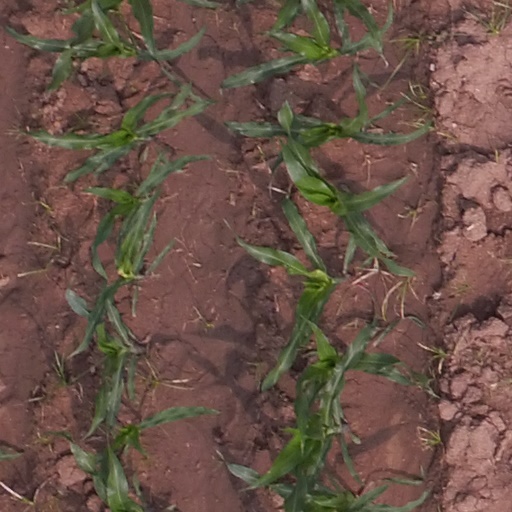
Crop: maize; corn